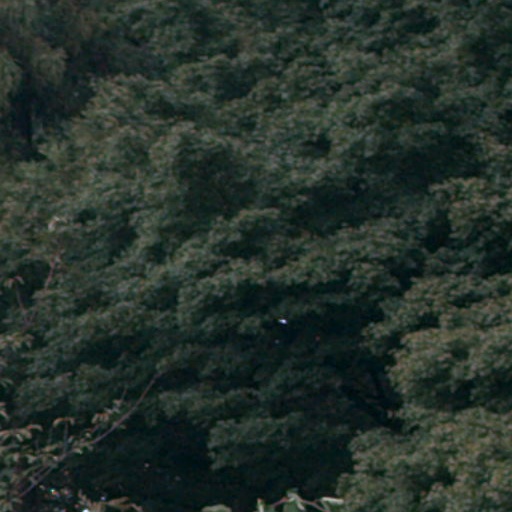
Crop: cassava